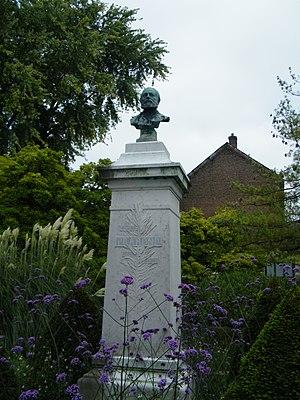
Parc d'Emonville, buste d'Ernest Prarond.
Cet article recense les œuvres d'art dans l'espace public du département de la Somme, en France.
Emmanuel Fontaine, né à Abbeville le 8 décembre 1856 et mort à Commercy le 21 septembre 1935, est un sculpteur français.